Angela Kang

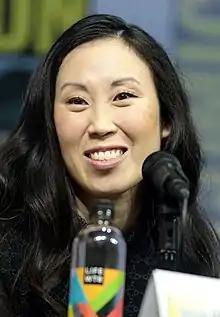
Kang at the 2018 San Diego Comic-Con

Angela Kang (born March 23, 1976) is an American television writer known for serving as showrunner on the AMC horror drama series "The Walking Dead" for the final three seasons.